Iowa Highway 146

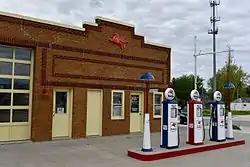
The old Pioneer Oil Company Filling Station in Grinnell

Iowa Highway 146 beings in the city of New Sharon at the corner of Main Street and Market Street. U.S. Highway 63 comes from the south along Main and turns east onto Market. Iowa Highway 102, existing only within New Sharon, but formerly extending to Pella, heads west on Market. Iowa 146 travels north on Main. Two miles north of New Sharon, Iowa 146 crosses a Union Pacific Railroad line and into Poweshiek County shortly thereafter. Highway 146 heads north for before curving west towards Searsboro. At Searsboro, Iowa 146 crosses the UPRR line again and turns to the northwest at the eastern end of former Iowa Highway 225, which was turned over to Poweshiek County and Jasper County in 2003.